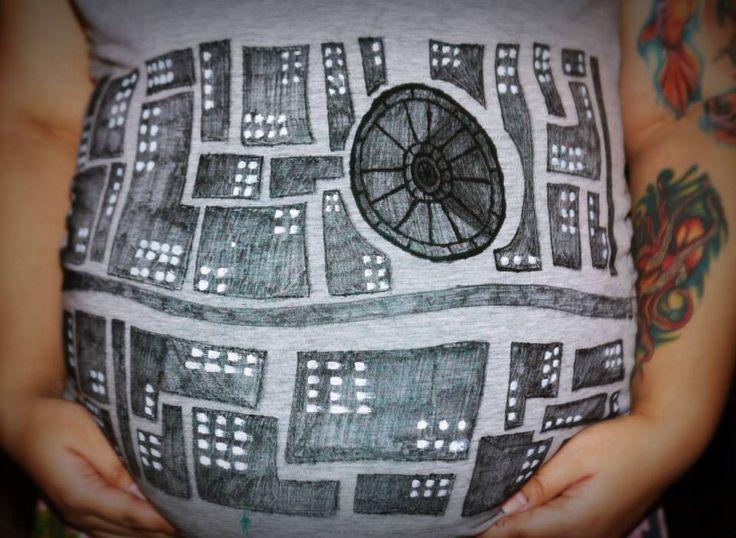
hand drawn fictional object on an old gray tee shirt for a maternity halloween costume
Relation: Visible, Subjective